Jimmy Miller (footballer, born 1889)

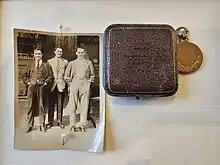
Miller shown on left with Medal attached to watch chain.

James Miller (10 May 1889 – 27 December 1957) was an English professional footballer who played as an outside right in the Football League for a number of clubs.